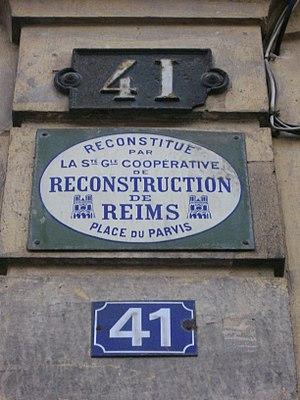
Plaque de la reconstruction apposée sur le 41 rue Camille-Lenoir, à Reims (Marne, France)
Cette trame de l'urbanisation contemporaine de Reims est ici seulement esquissée à partir des travaux notamment du RHa et aussi ceux de François-Xavier Tassel dans sa thèse de doctorat sur la Reconstruction de Reims après la Première Guerre mondiale.
L'histoire de Reims remonte probablement à quelques siècles avant notre ère et il reste de cette agglomération gauloise la trace de deux fossés qui témoignent de l'ampleur de la ville avant même la conquête romaine. Le site initial de Reims n'apparaît plus guère et l'on a même du mal à imaginer cette petite colline sur la rive nord de la Vesle, un peu en retrait des marais dans la vallée peu profonde de la rivière.